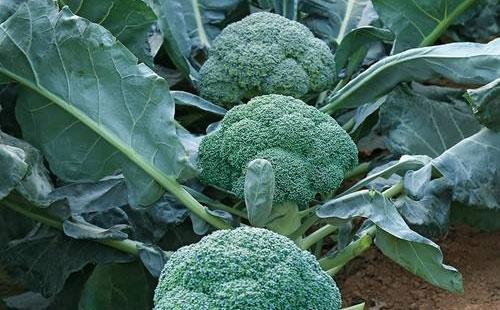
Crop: unknown
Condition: broccoli